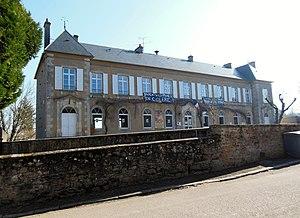
Mairie-école de Saint-Léger-Vauban, Yonne.
Saint-Léger-Vauban est une commune française située dans le département de l'Yonne en région Bourgogne-Franche-Comté.